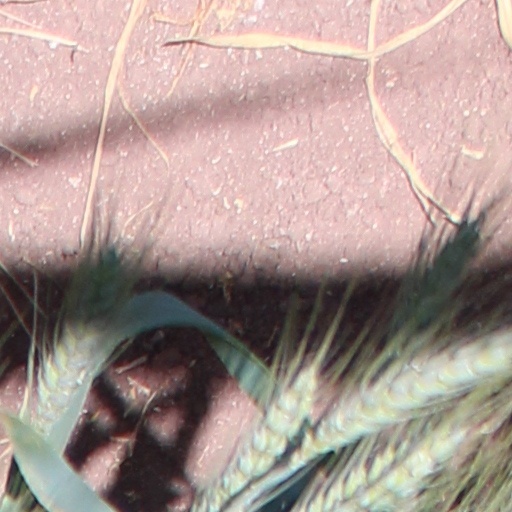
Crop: wheat